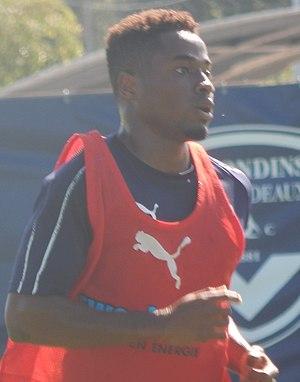
François Kamano à l'entraînement avec les Girondins de Bordeaux le 23 juillet 2018.
François Kamano, né le 2 mai 1996 à Conakry, est un footballeur international guinéen. Il évolue au poste d'attaquant au Lokomotiv Moscou.